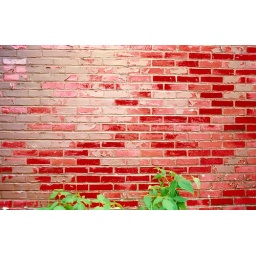
An old red brick wall somewhere in Maine.